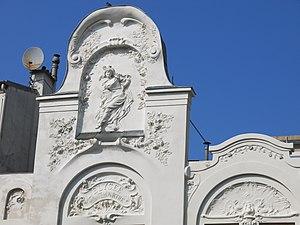
Façade de l'Élysée-Montmartre
Cet article recense les monuments historiques du 18ᵉ arrondissement de Paris, en France.
L'Élysée-Montmartre est une salle de spectacle parisienne située au 72 boulevard de Rochechouart, au cœur du quartier de Montmartre et inaugurée en 1807.